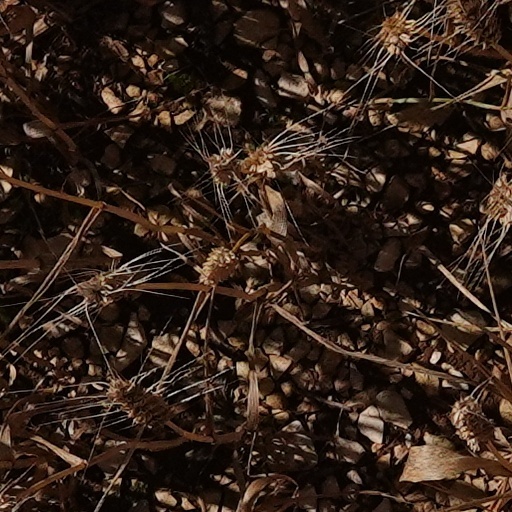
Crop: wheat